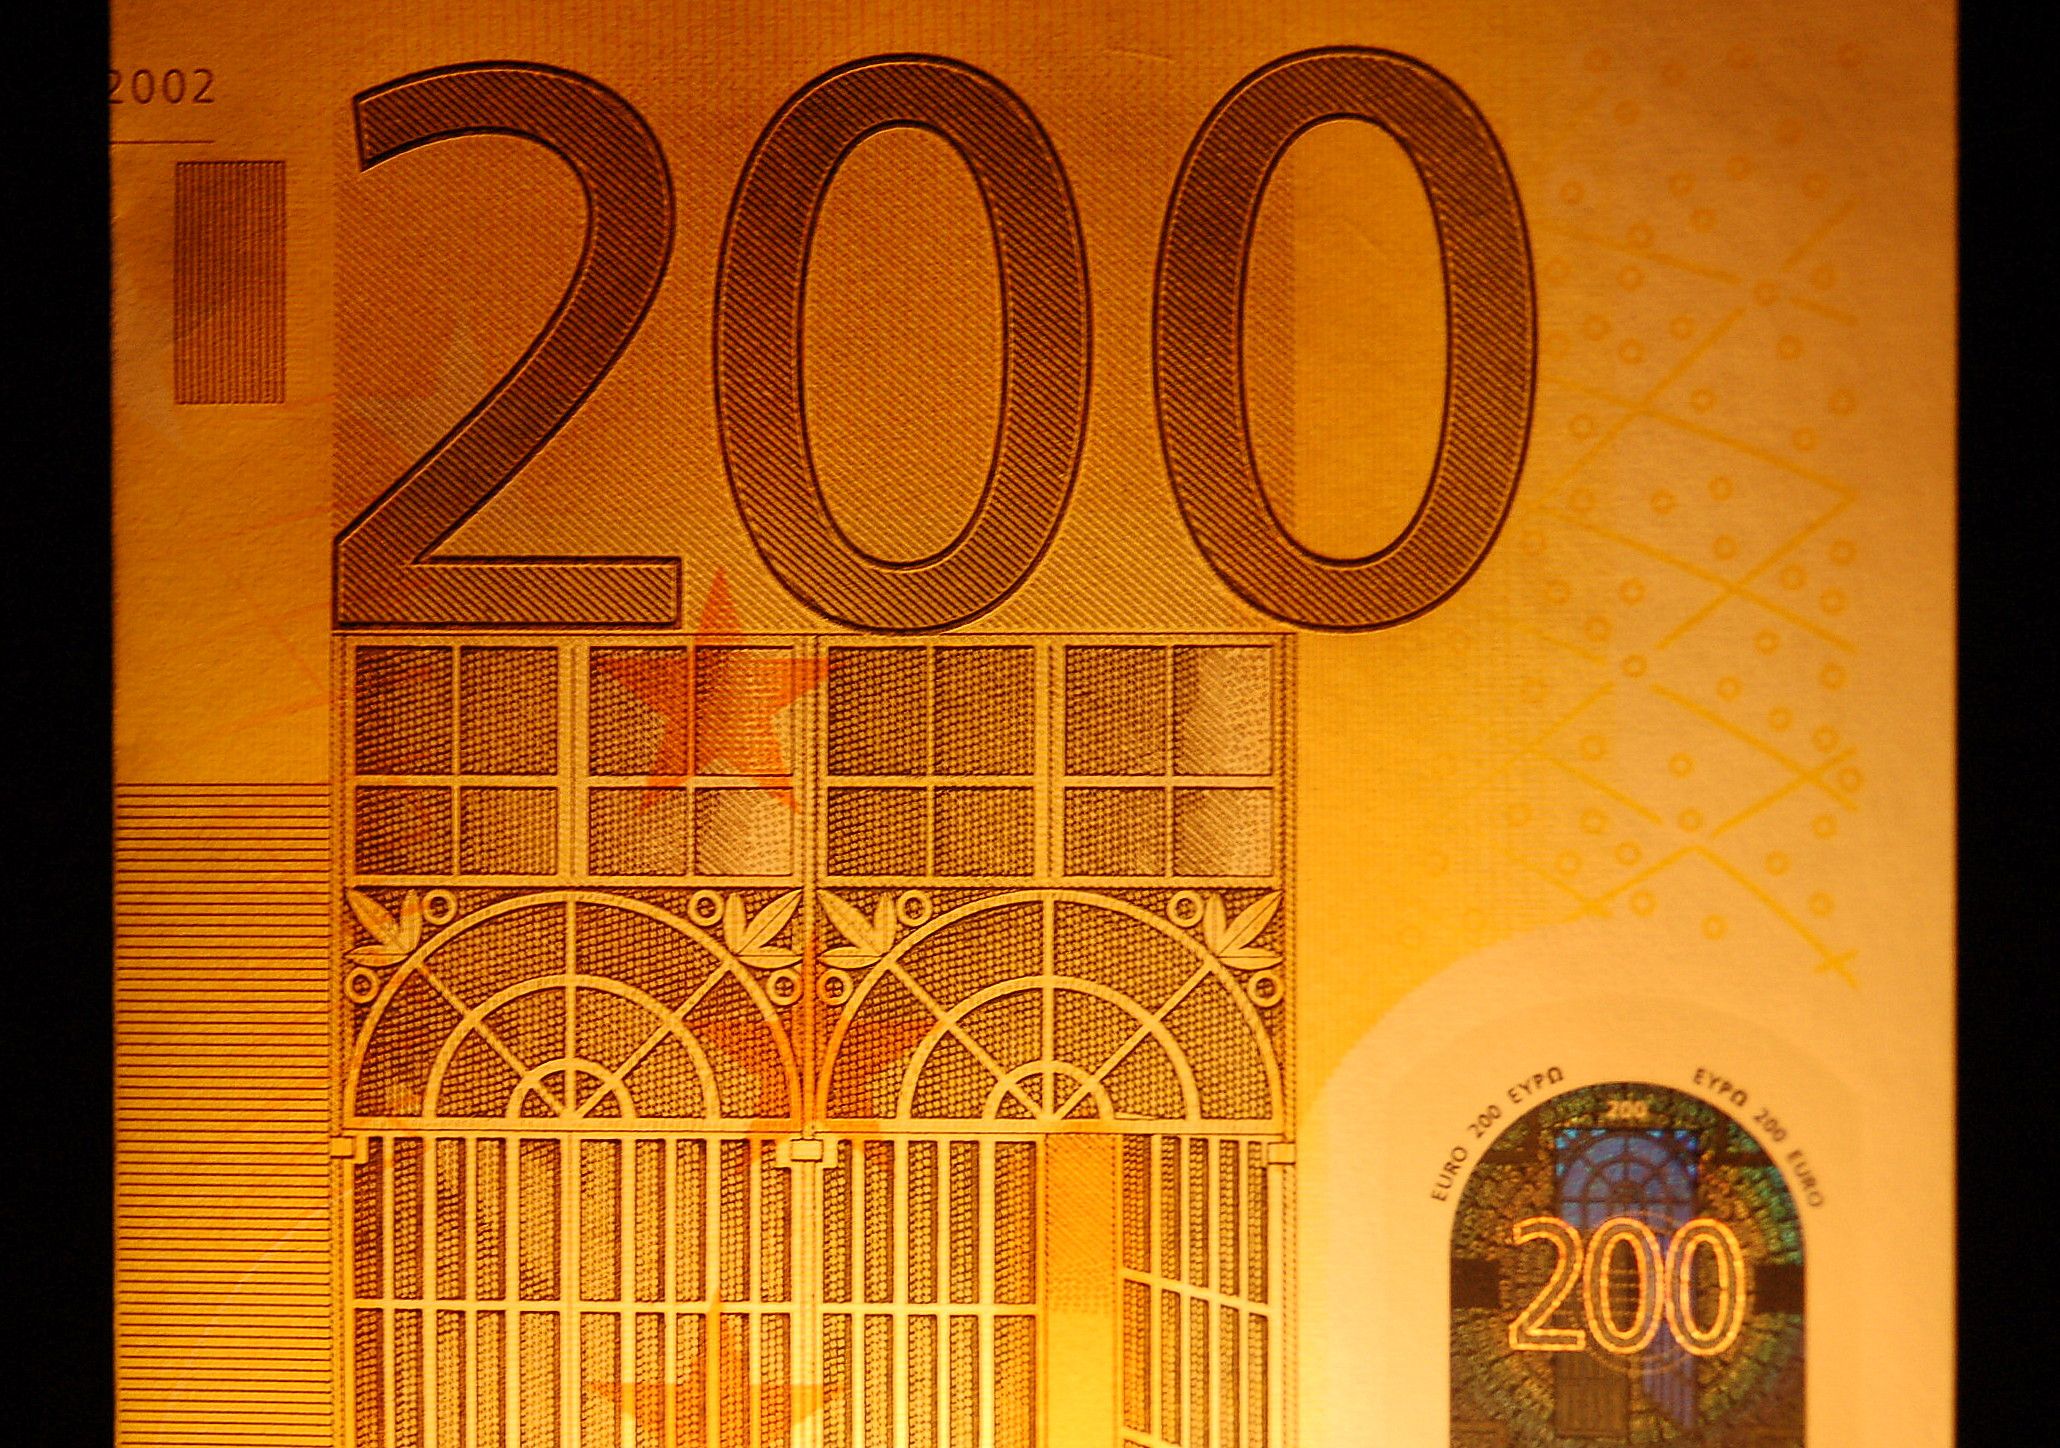
Detail of a 200 Euro Banknote
A photograph focusing on a portion of a 200 Euro banknote. The image highlights the security features and design elements of the currency.
Close-up: The frame is tightly focused on a specific section of the banknote, magnifying the details of the numerals, architectural design, and security features.
Labels: Architecture, Building, Symbol, Text, Altar, Church, Prayer, Number, Art, Emblem, Cross, Money, Euro Banknote, Black bar
Camera: NIKON CORPORATION NIKON D50
Lens: 28-80mm f/3.3-5.6, AF Zoom-Nikkor 28-80mm f/3.3-5.6G
Aperture: F5.6
Exposure: 1/30 sec
ISO: 800
Focal length: 80.0 mm